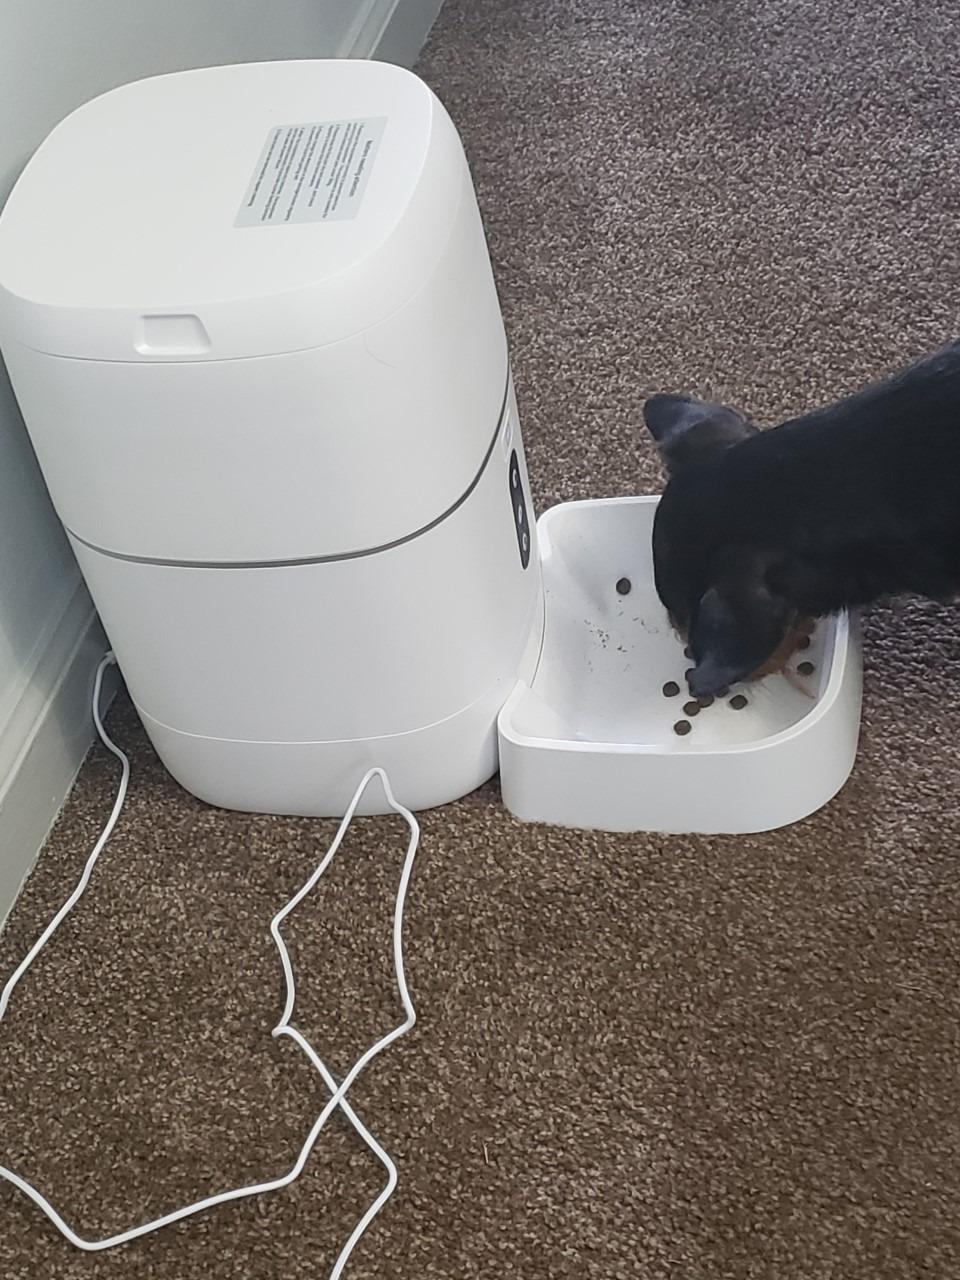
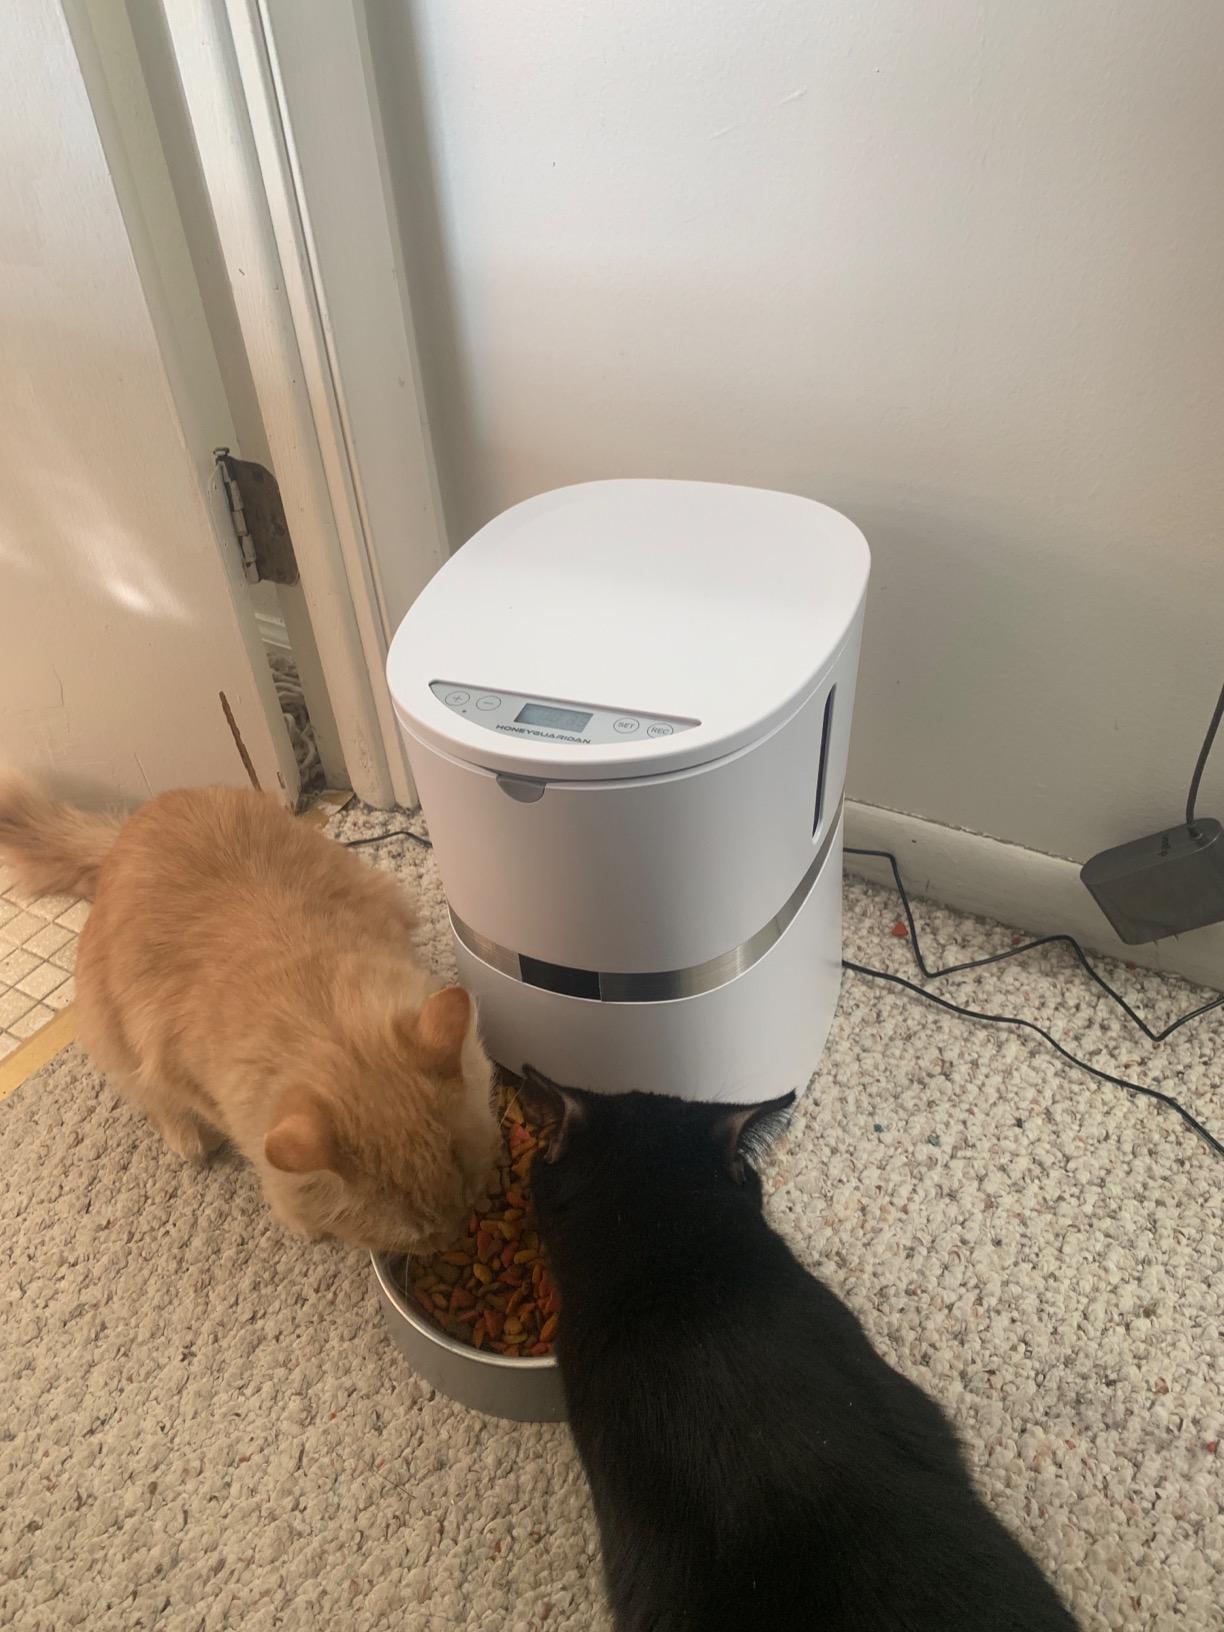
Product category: items_feeder
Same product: no